Cardiff Queen Street railway station

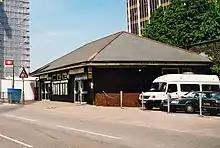
The station seen in 2001

The station remained fairly unaltered until 1973, when it was completely rebuilt by British Rail. The station's overall roof was removed, the original Taff Vale station frontage and booking hall demolished and replaced with a modern structure, and the number of platforms reduced to three: a central island platform and a south facing bay. Modern electric lifts were installed to take passengers from the subway to the new platforms. On the east side of the station, a large office block called Brunel House was constructed; until 1984, it was the headquarters of the Cardiff division of British Rail's Western Region.